Portland, Maine

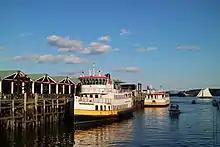
Municipal ferries on the Portland waterfront

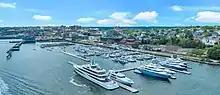
Portland's East End waterfront with new marina and high-tech companies.

According to the United States Census Bureau, the city has a total area of , of which is land and is water. Portland is situated on a peninsula in Casco Bay on the Gulf of Maine and the Atlantic Ocean.